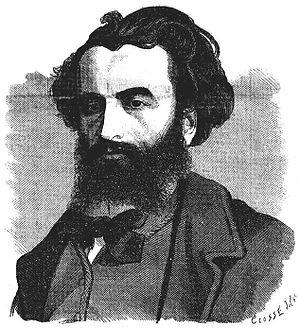
Louis Andrieux est un homme politique français.